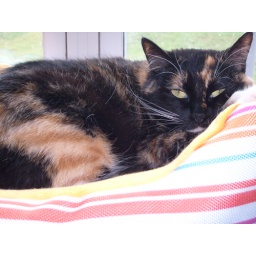
Shelob loves the bed infact she won't let the other cats sleep in it